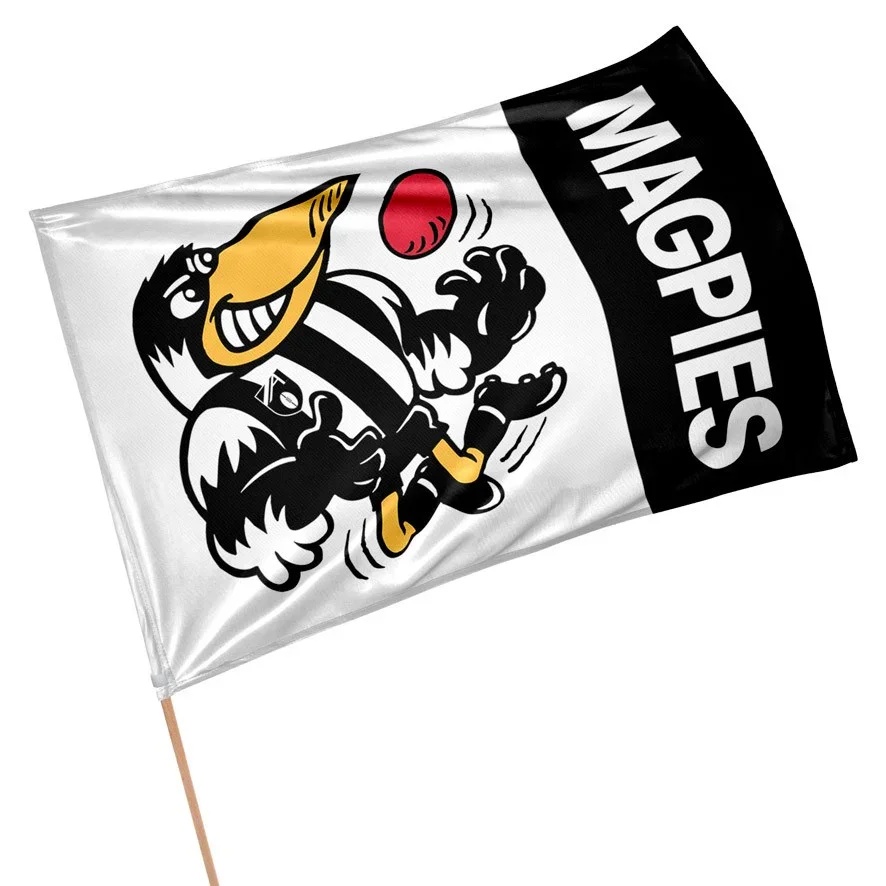
Collingwood Magpies Retro Game Day Flag
Brand: Licensing Essentials
- Retro logo Game Day Flag with team design visible in reverse on either side - 100cm Wooden pole, 100% Polyester flag: 60 cm x 90 cm - Official AFL Merchandise
Category: Arts & Entertainment > Hobbies & Creative Arts > Collectibles > Sports Collectibles > Sports Fan Accessories > Flags